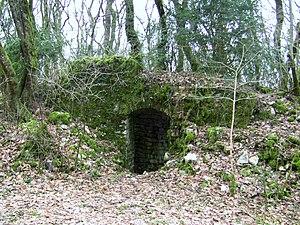
Un abri de la crête nord du fort de Planosie, à Besançon (Doubs, France).
Le fort de Planoise, appelé brièvement le fort Moncey, est un ensemble de fortifications militaires bisontines de type Séré de Rivières dont l'ouvrage le plus important est le fort principal situé au centre d'un véritable môle, regroupant plusieurs abris, des chemins de traverses ainsi que quatre grandes batteries annexes utilisées pour le stockage de poudre, le casernement et l'usage de mortiers. L'ensemble fortifié fut bâti à Besançon, en France, entre 1877 et 1892 dans le but de protéger le pont d'Avanne-Aveney interdisant les routes de Dijon et de Lyon, plusieurs voies ferrées capitales ainsi que pour soutenir de nombreuses batteries de la ville.